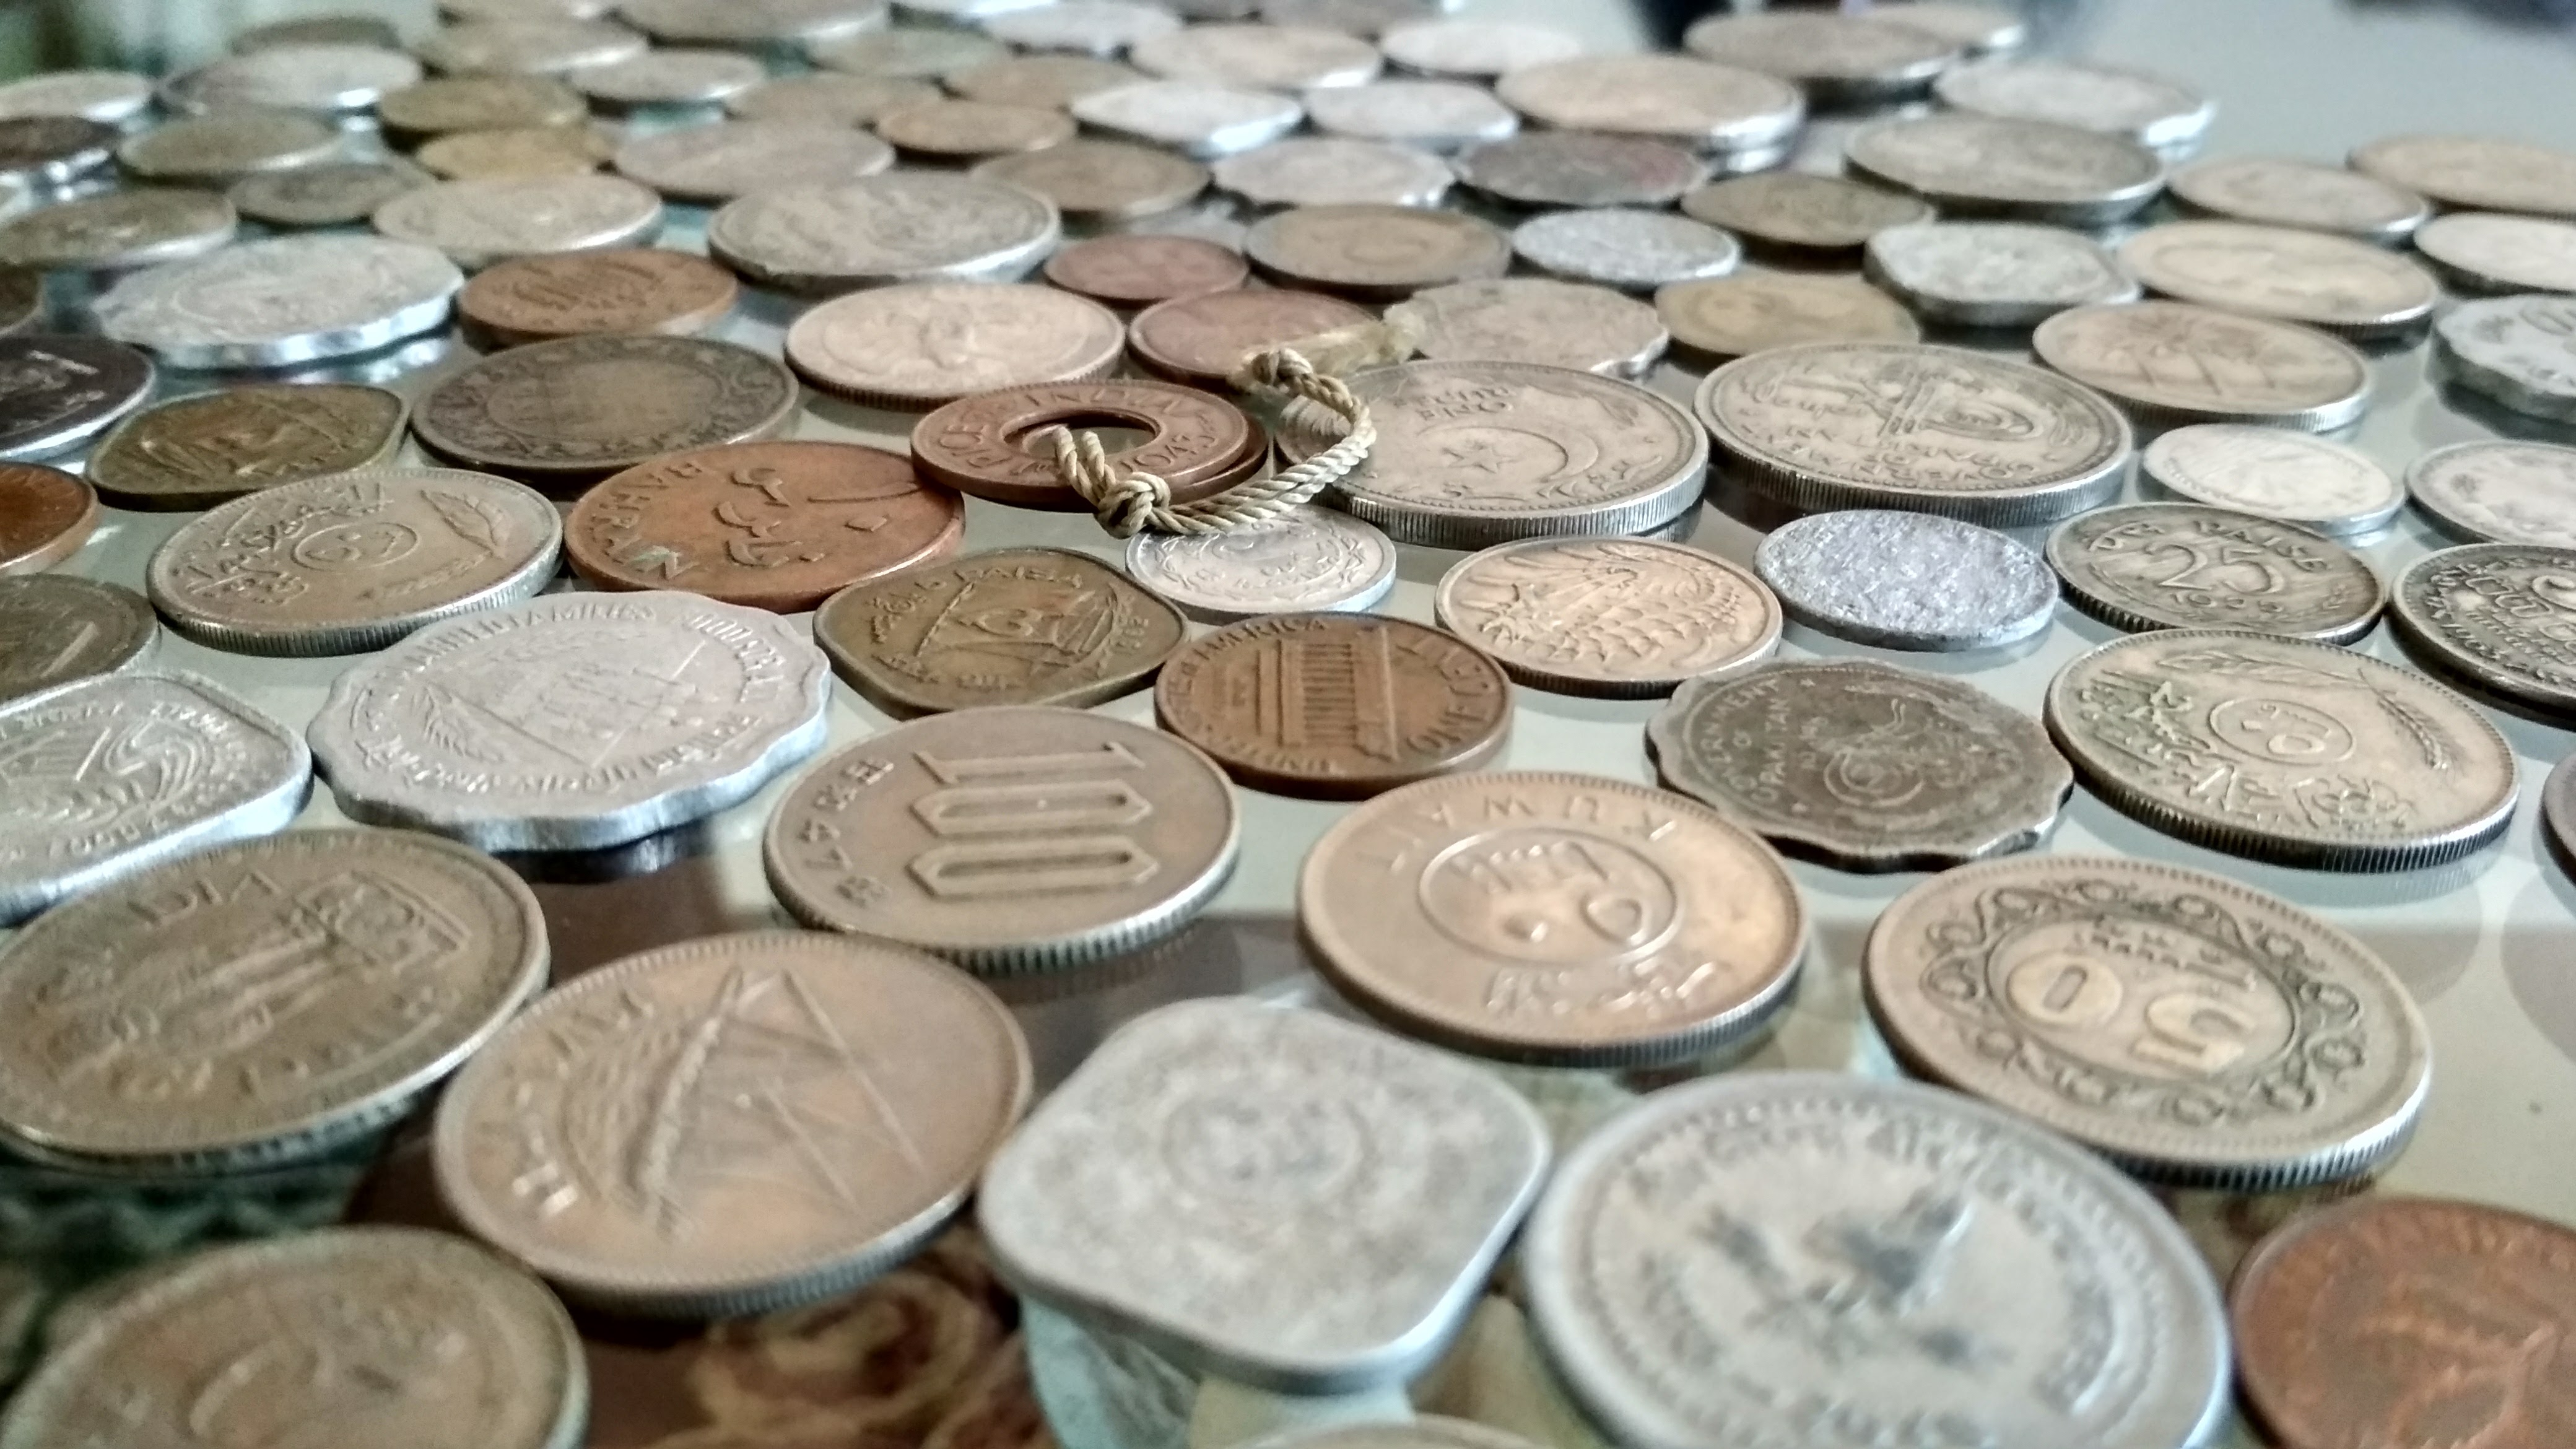
coin, money, cash, currency, saving, product